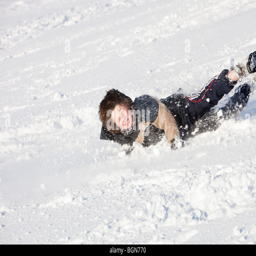
a young boy falling over in the snow